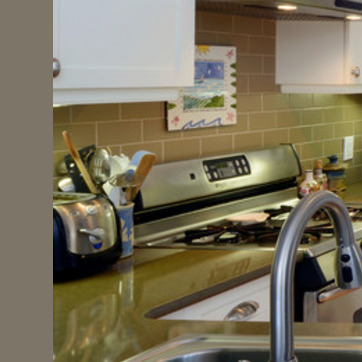
Material: metal